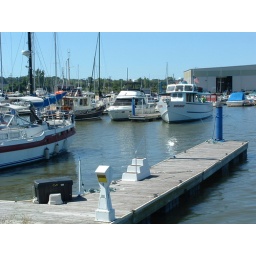
This is the boat which ferried us around the coast guard station.